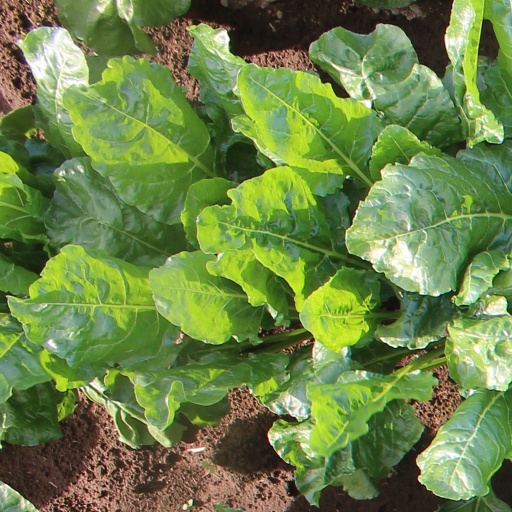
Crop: sugar beet